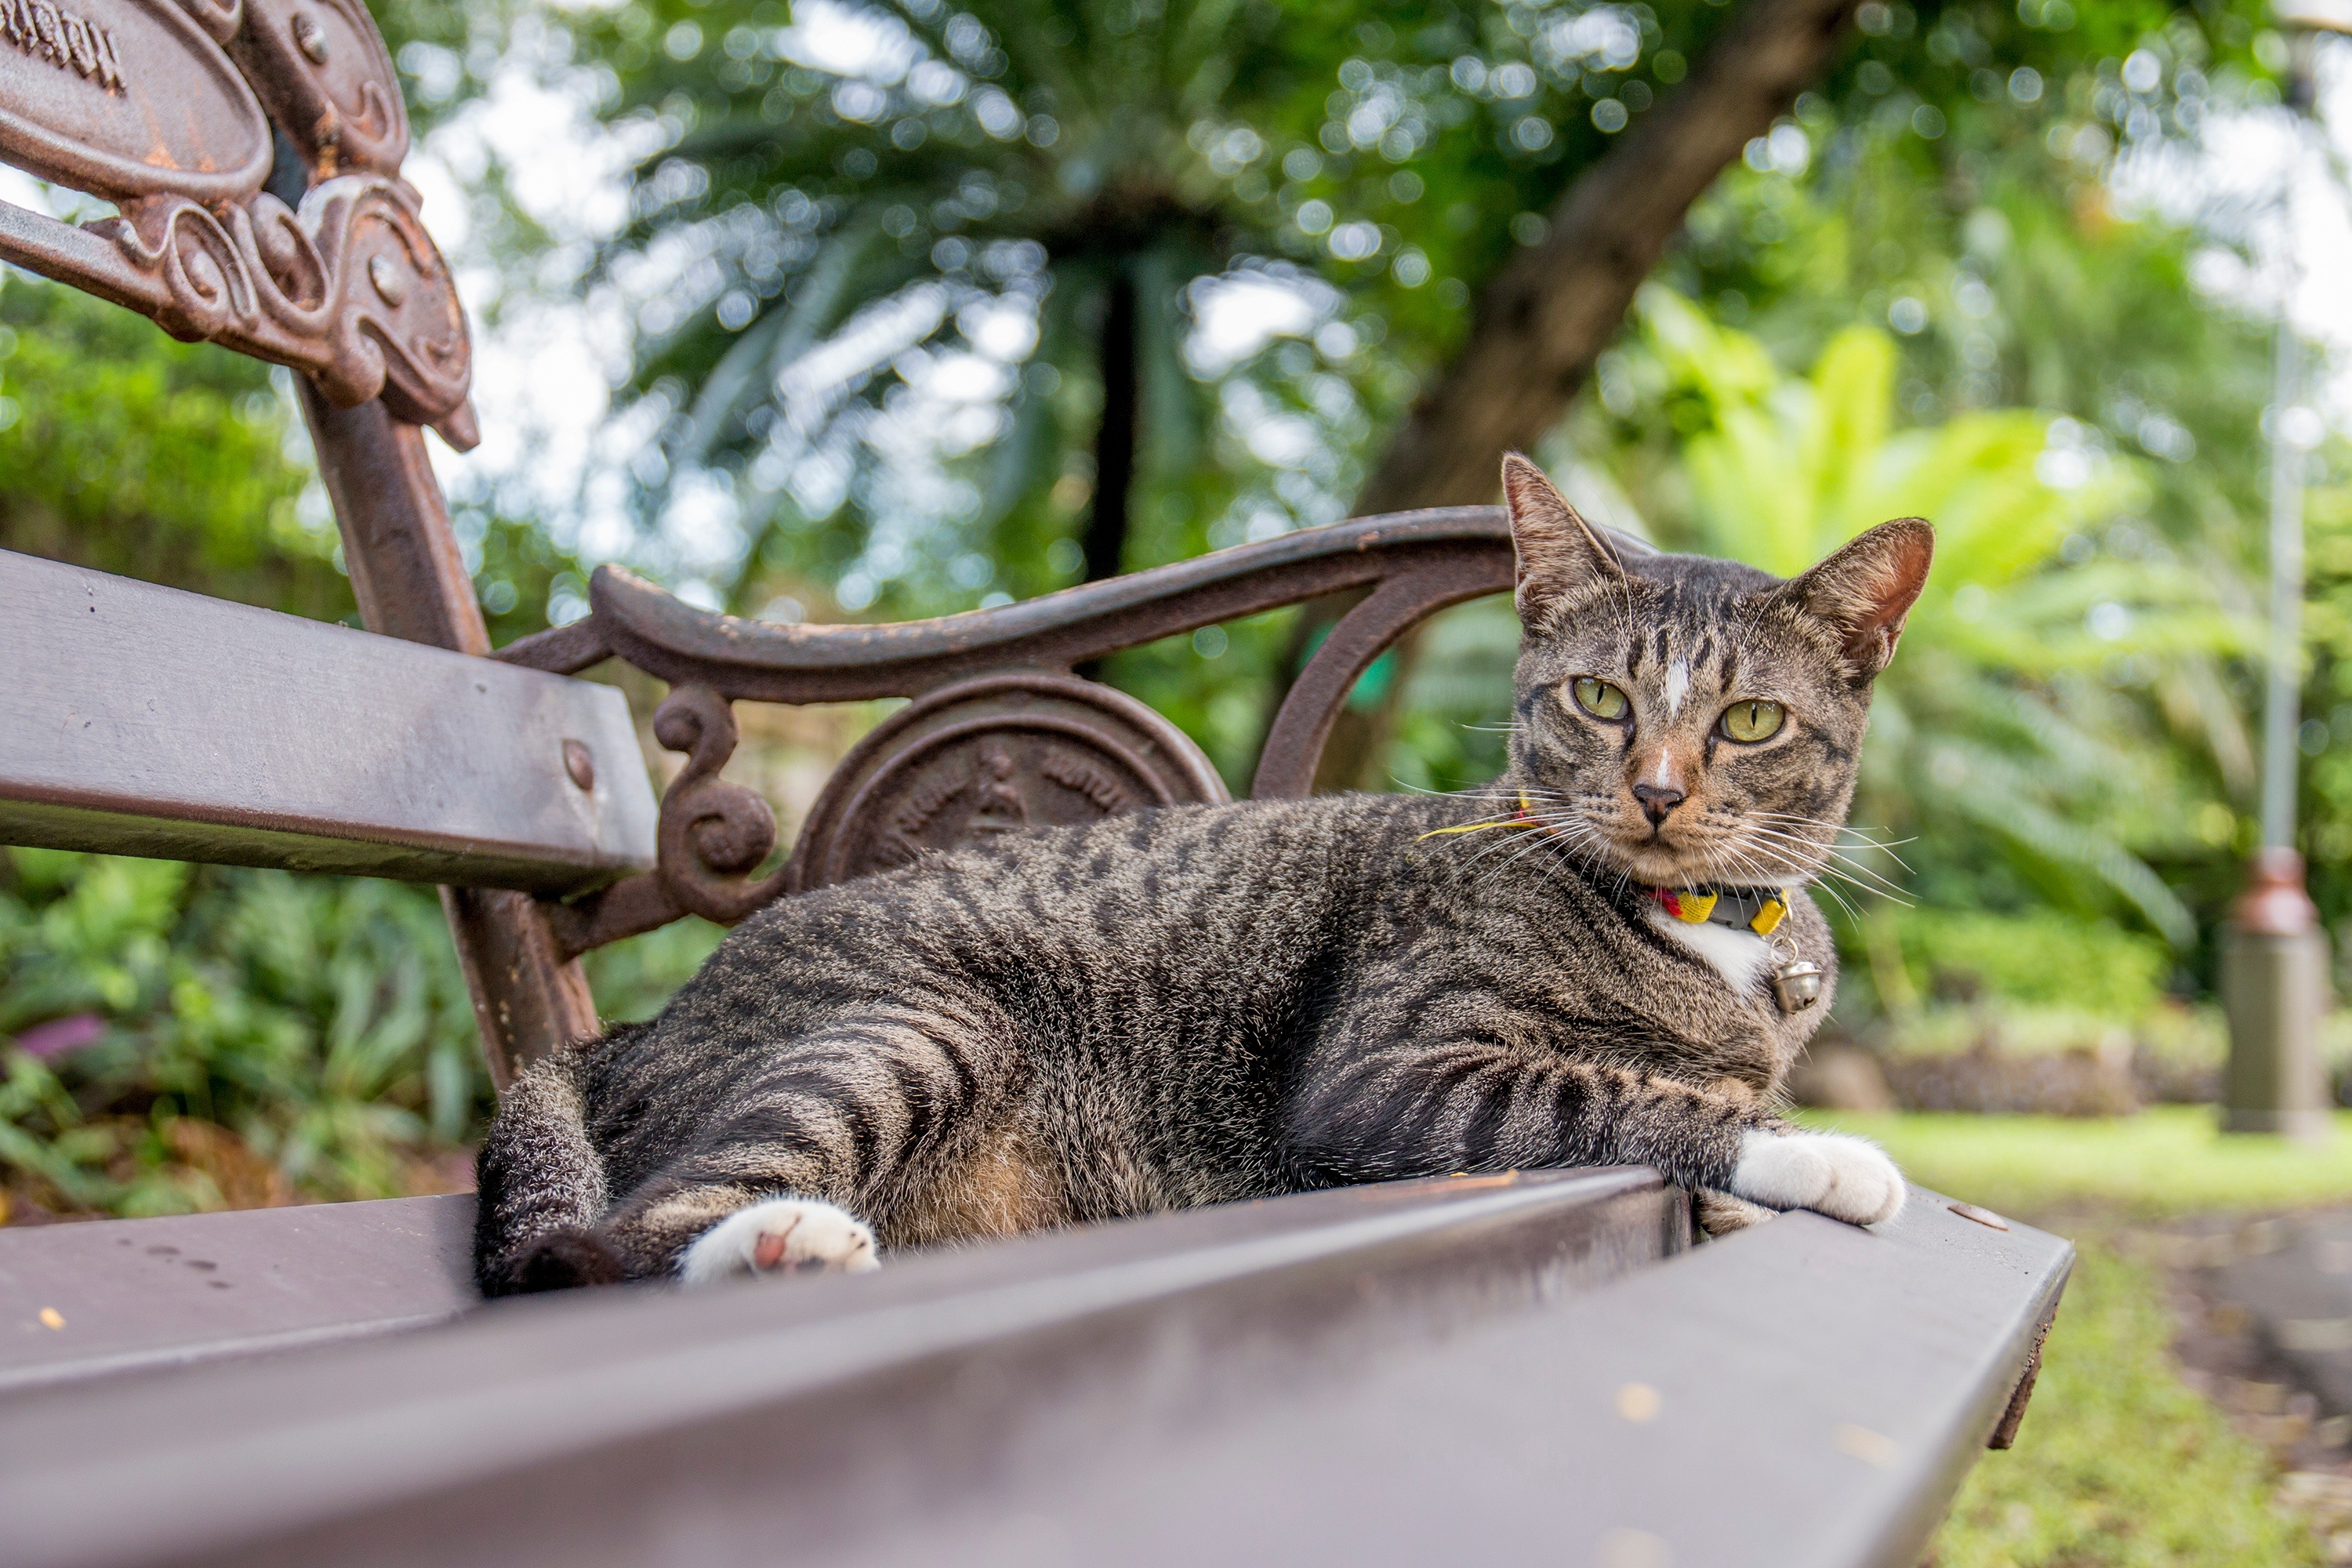
kitten, cat, mammal, fauna, vertebrate, parks, tabby cat, bengal, wild cat, small to medium sized cats, cat like mammal, cat thailand, small indian civet, striped civet